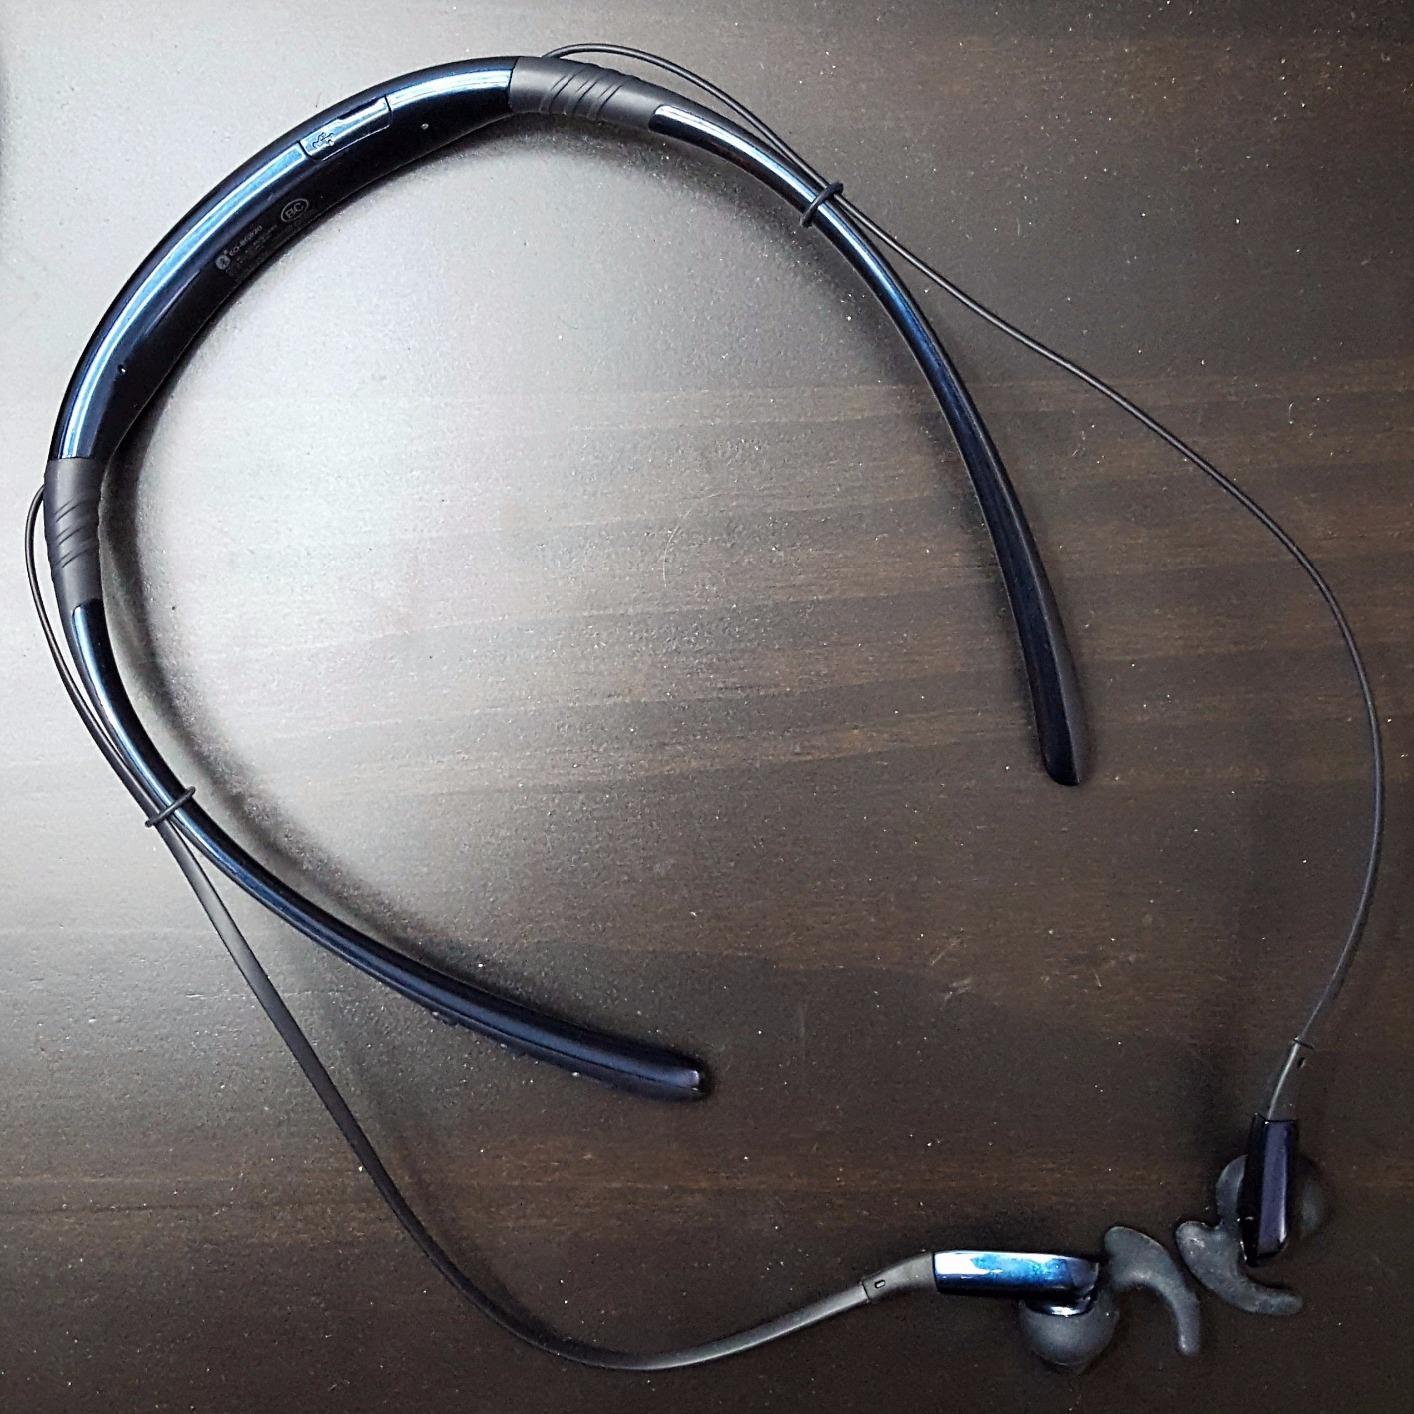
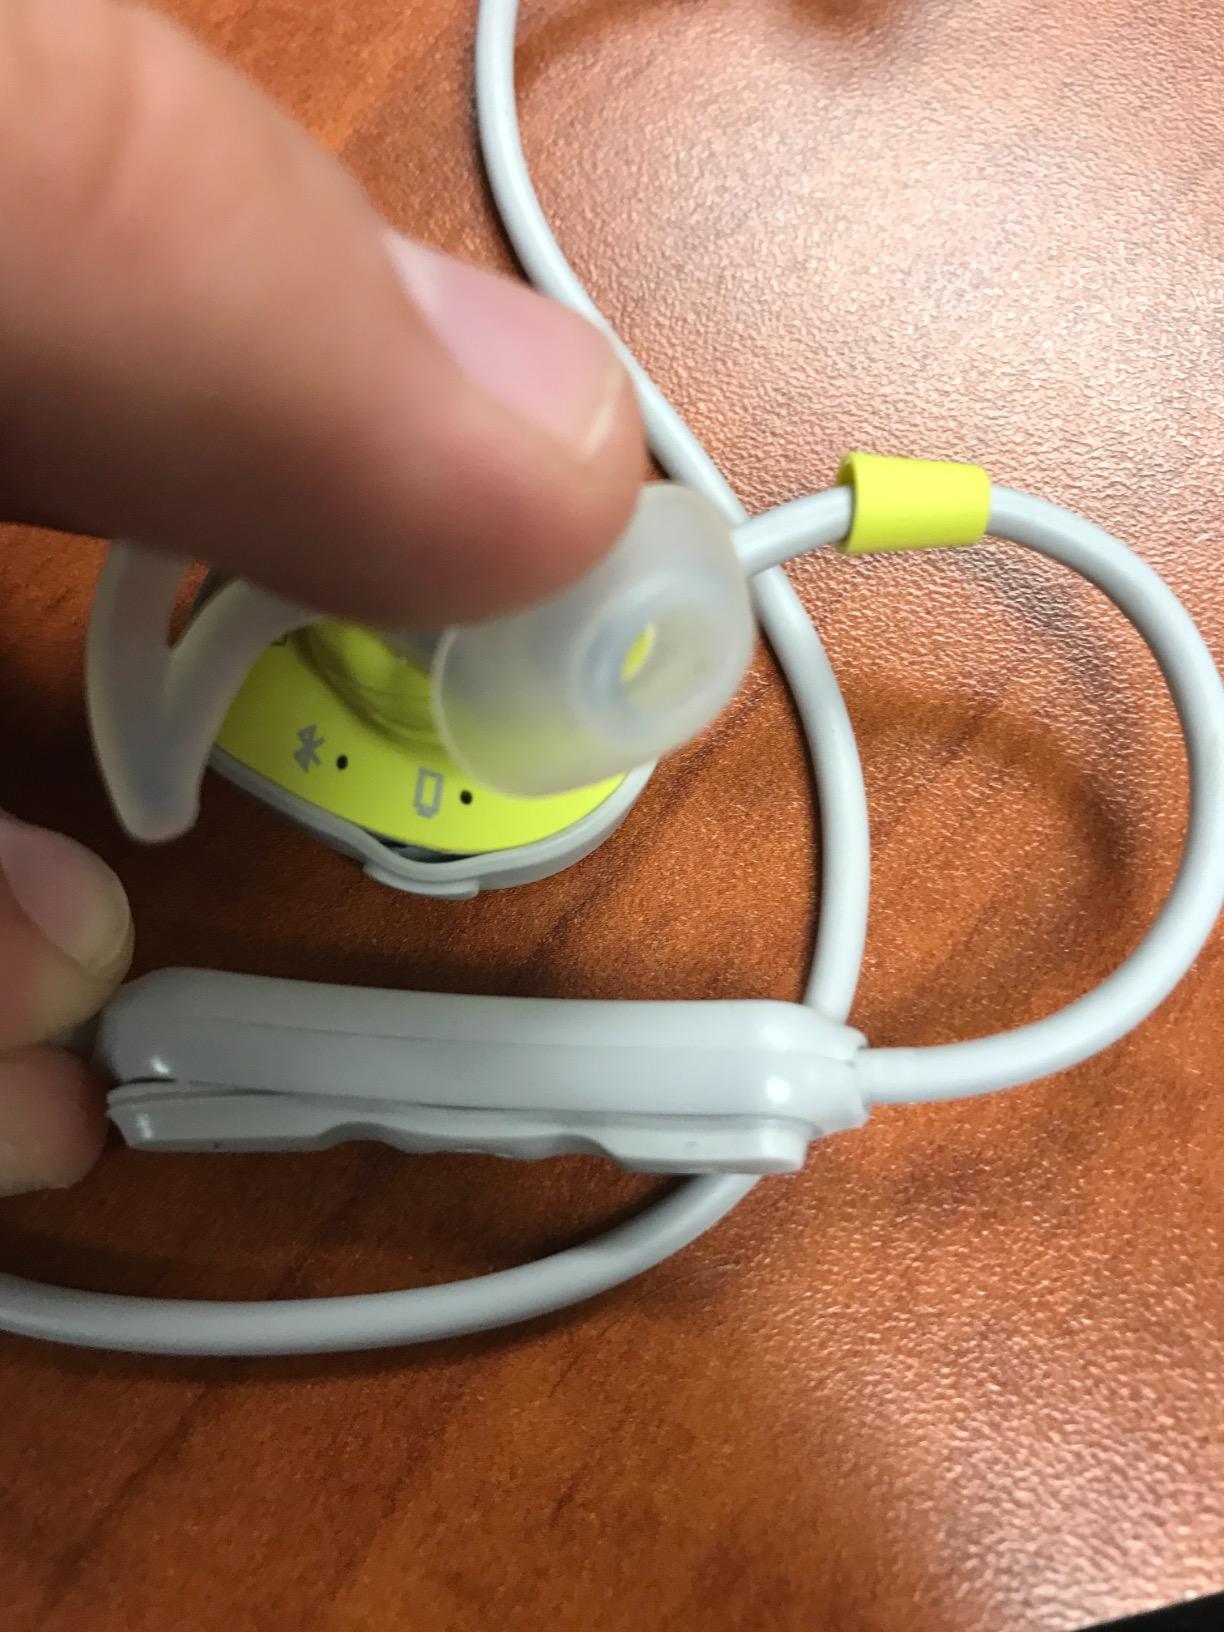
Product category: headphones
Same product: no